Sky position (RA, Dec in degrees): 149.966, 4.066
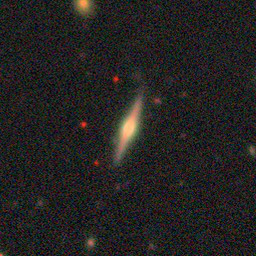
Galaxy morphology: Edge-on Galaxies with Bulge